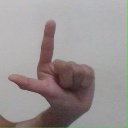
अक्षर: ल